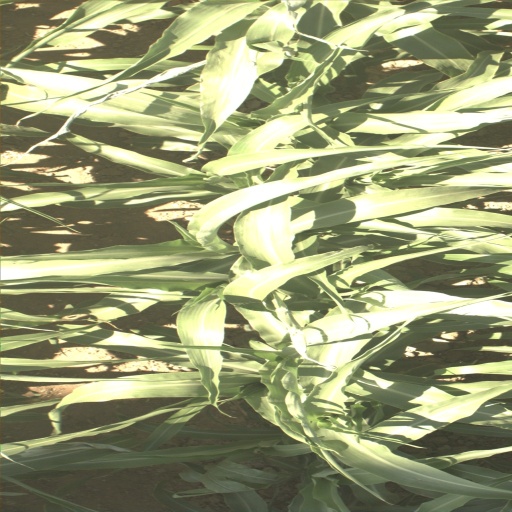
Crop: sorghum